List of NASA robots

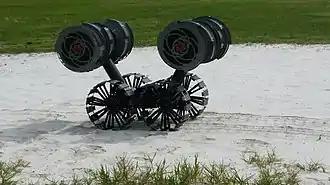
NASA's Regolith Advanced Surface Systems Operations Robot (RASSOR 2)

Pronounced "Razor", stands for Regolith Advanced Surface Systems Operations Robot. It is a lunar robot that will autonomously excavate soil when it is near completion, with its small tank like chassis with a Drum excavator and either side mounted on arms which can help the robot climb over obstacles that may be in its way. With these arms the robot can successfully right itself if it flips over and lift itself off the ground the clear its tracks of debris. With the drums positioned vertically RASSOR stands at about 2.5 ft. tall and expected to weigh about 100 pounds. With an average speed of about 20 centimeters per second (five times faster than the Curiosity rover's top speed on mars) the RASSOR will work 16 hours a day for many years (a minimum of 5 years as stated in the design requirements). In its design NASA has moved away from its usual fragile and slow robot to design something more robust and hardy. The 2 excavating drums are designed to slowly remove soil into a hopper that can hold 40 pounds of material. The little robot will then drive to a processing plant where the lunar soil could be chemically broken down and converted into rocket fuel, water or breathing air for astronauts working on the moon and even possibly Mars. In-situ resource utilization of lunar soil for fuel could save the costs of launching a rocket as 90% of the rocket's weight consists of propellants.